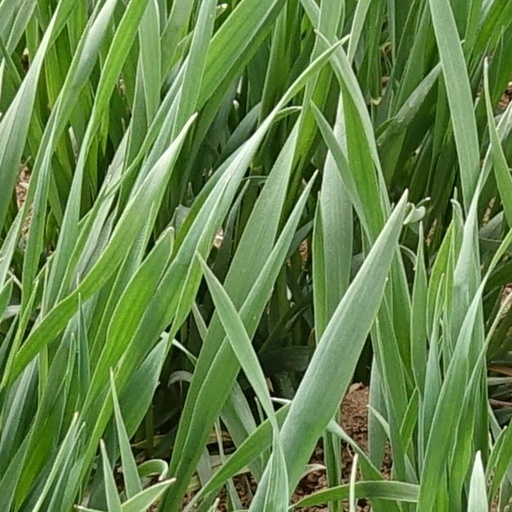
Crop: wheat